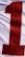
Number: 1